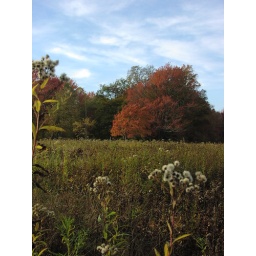
Fall tree in the field